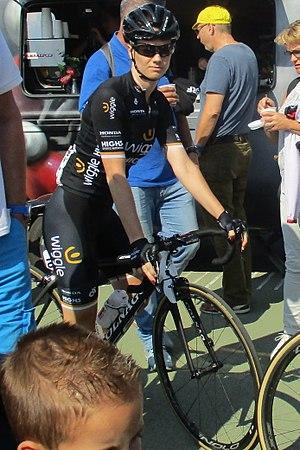
La Saison 2018 de l'équipe Wiggle High 5 est la sixième de la formation. L'effectif est grandement remanié. Le principal départ est celui de la sprinteuse belge Jolien D'Hoore. Elle est remplacée par Kirsten Wild. Lisa Brennauer, ancienne championne du monde du contre-la-montre, rejoint également l'équipe tandis que la sprinteuse italienne Giorgia Bronzini la quitte.
La Saison 2017 de l'équipe Wiggle High 5 est la cinquième de la formation. Claudia Lichtenberg, Emilia Fahlin, Julie Leth, Amy Cure et Grace Garner rejoignent l'équipe tandis que Danielle King, Amy Pieters, Chloe Hosking, Anna Christian, Peta Mullens et Mara Abbott la quittent.